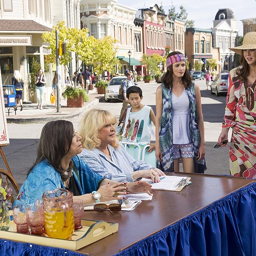
actor , actor , actor , and novelist